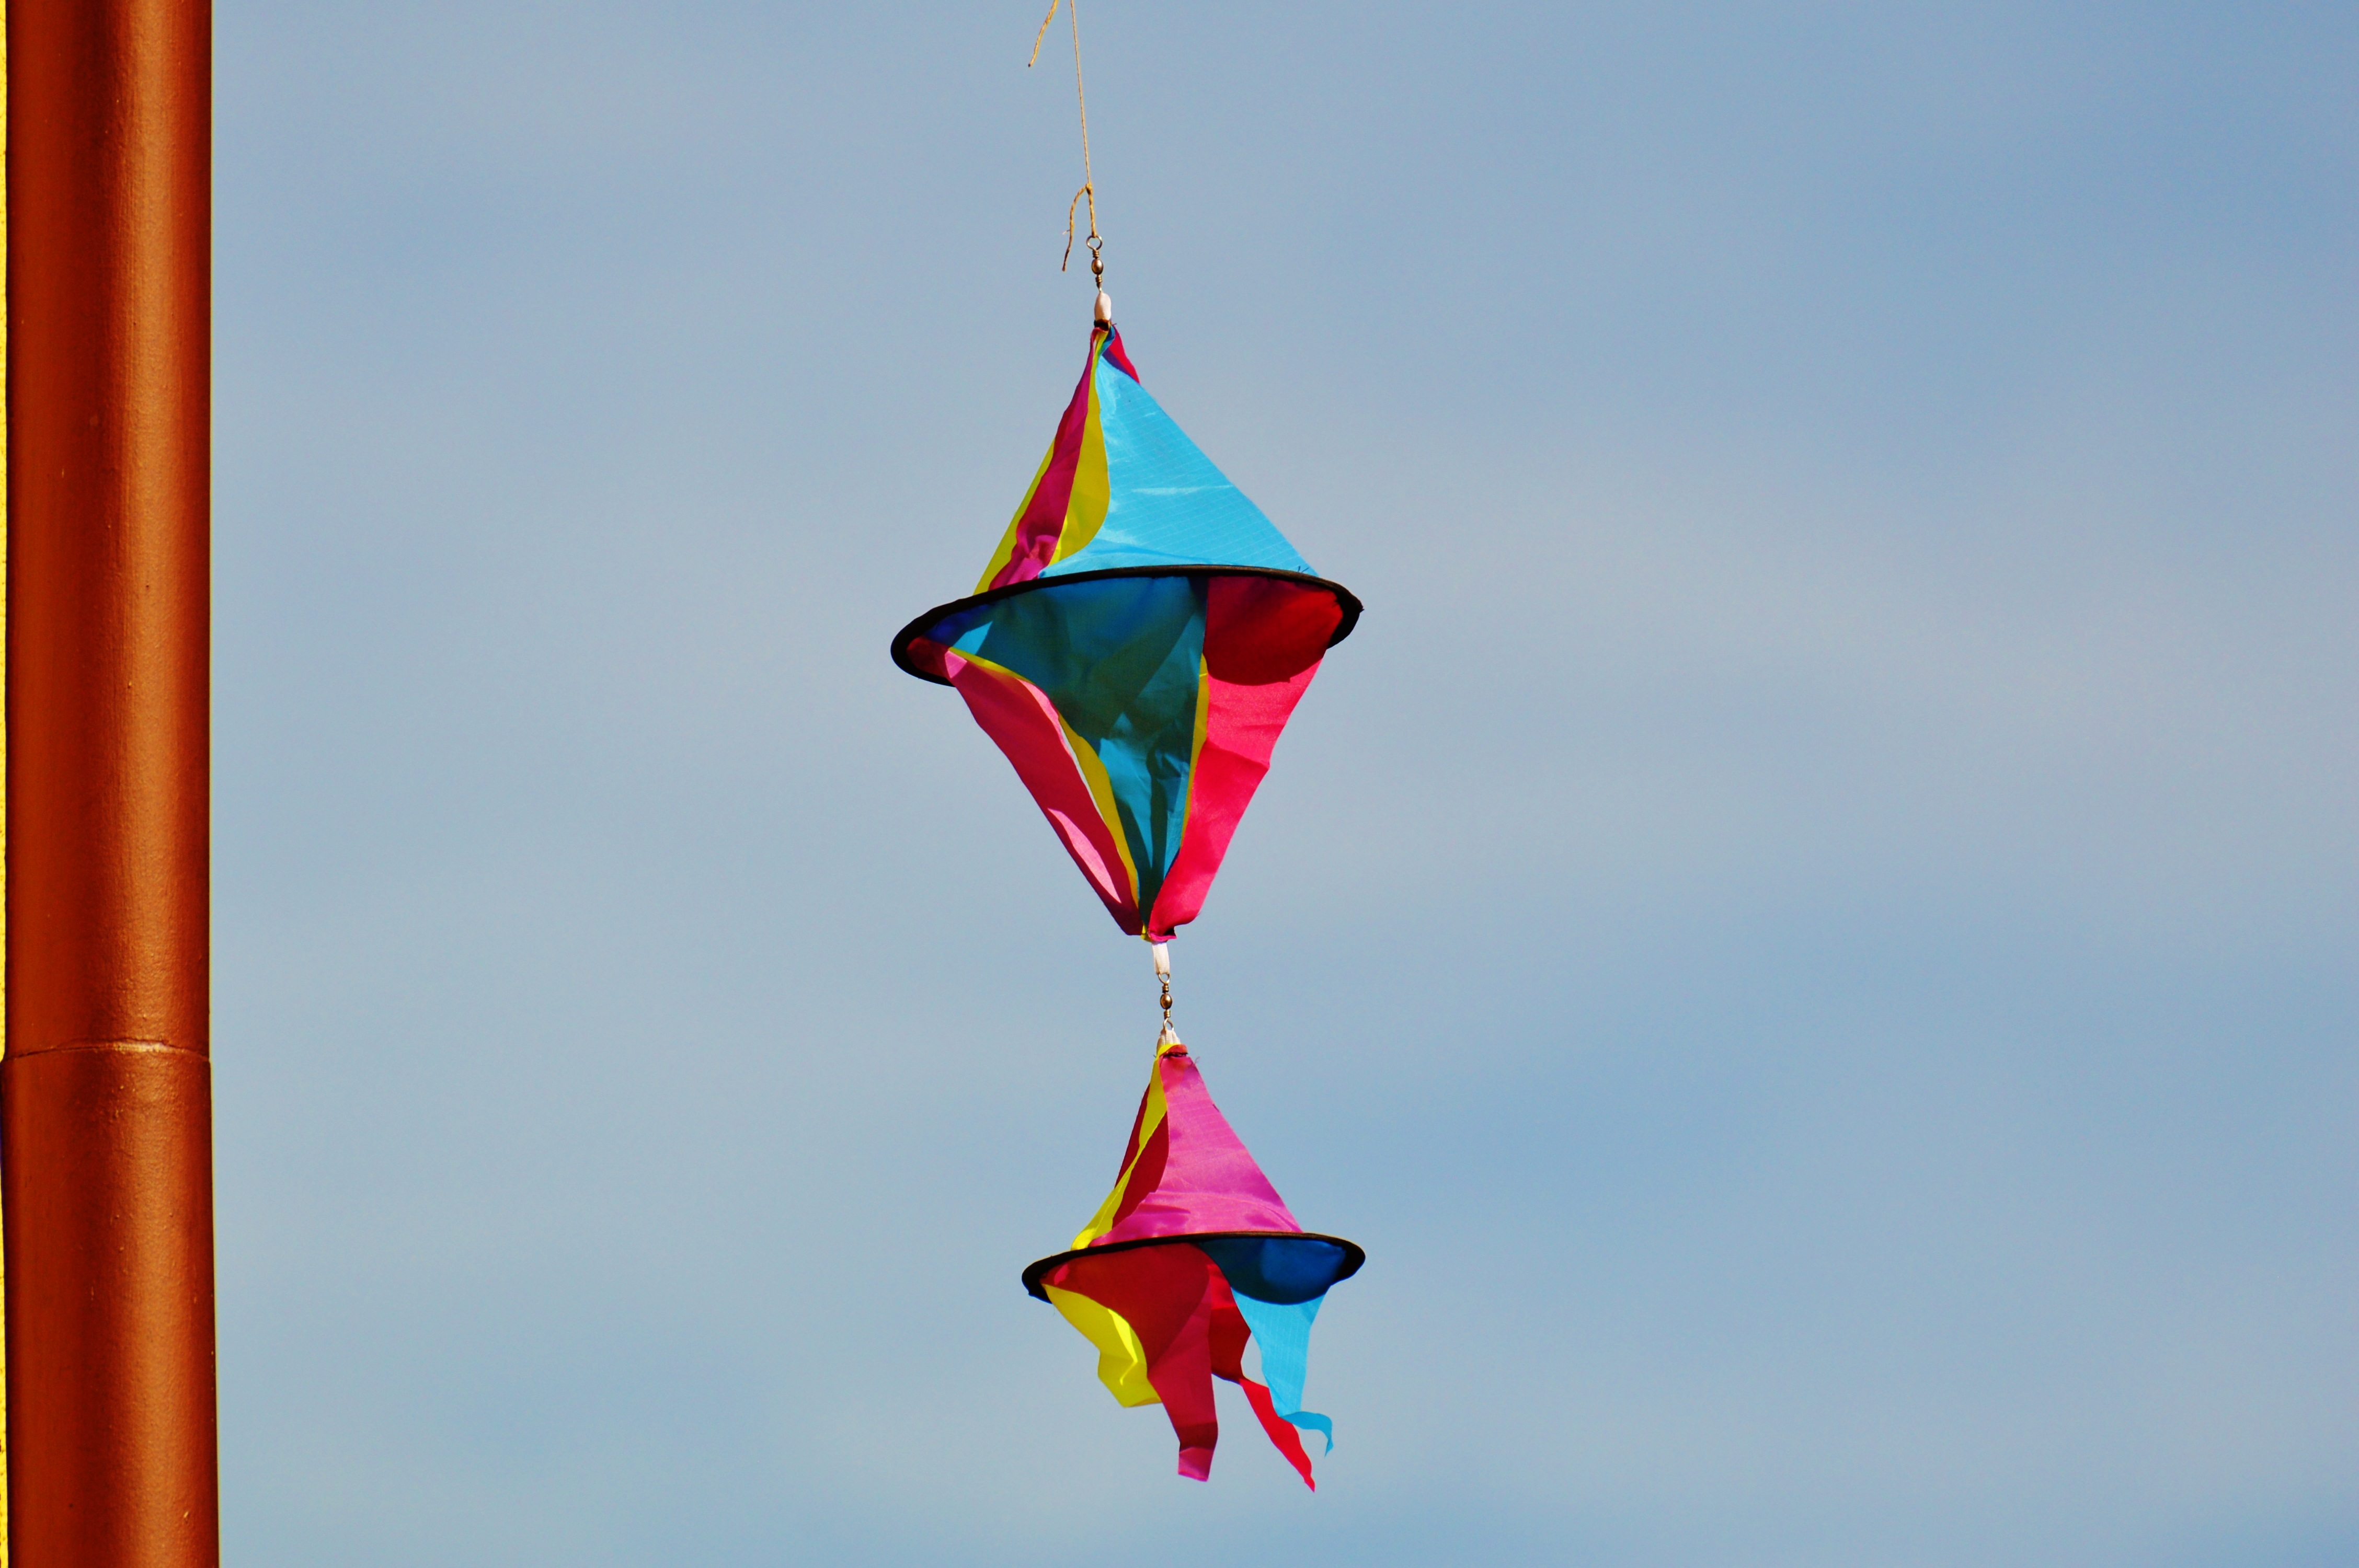
air, wind, color, colorful, garden, movement, toy, deco, cheerful, farbenspiel, sports, rotation, decorative, bright, move, turn, gartendeko, garden decoration, airy, windspiel, slightly, ease, dynamics, rainbow colors, atmosphere of earth, windsports, kite sports, sport kite